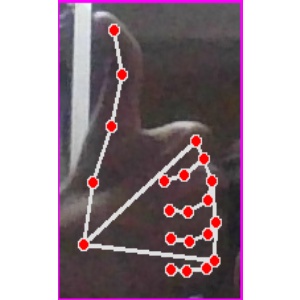
अक्षर: थ